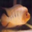
Label: aquarium_fish